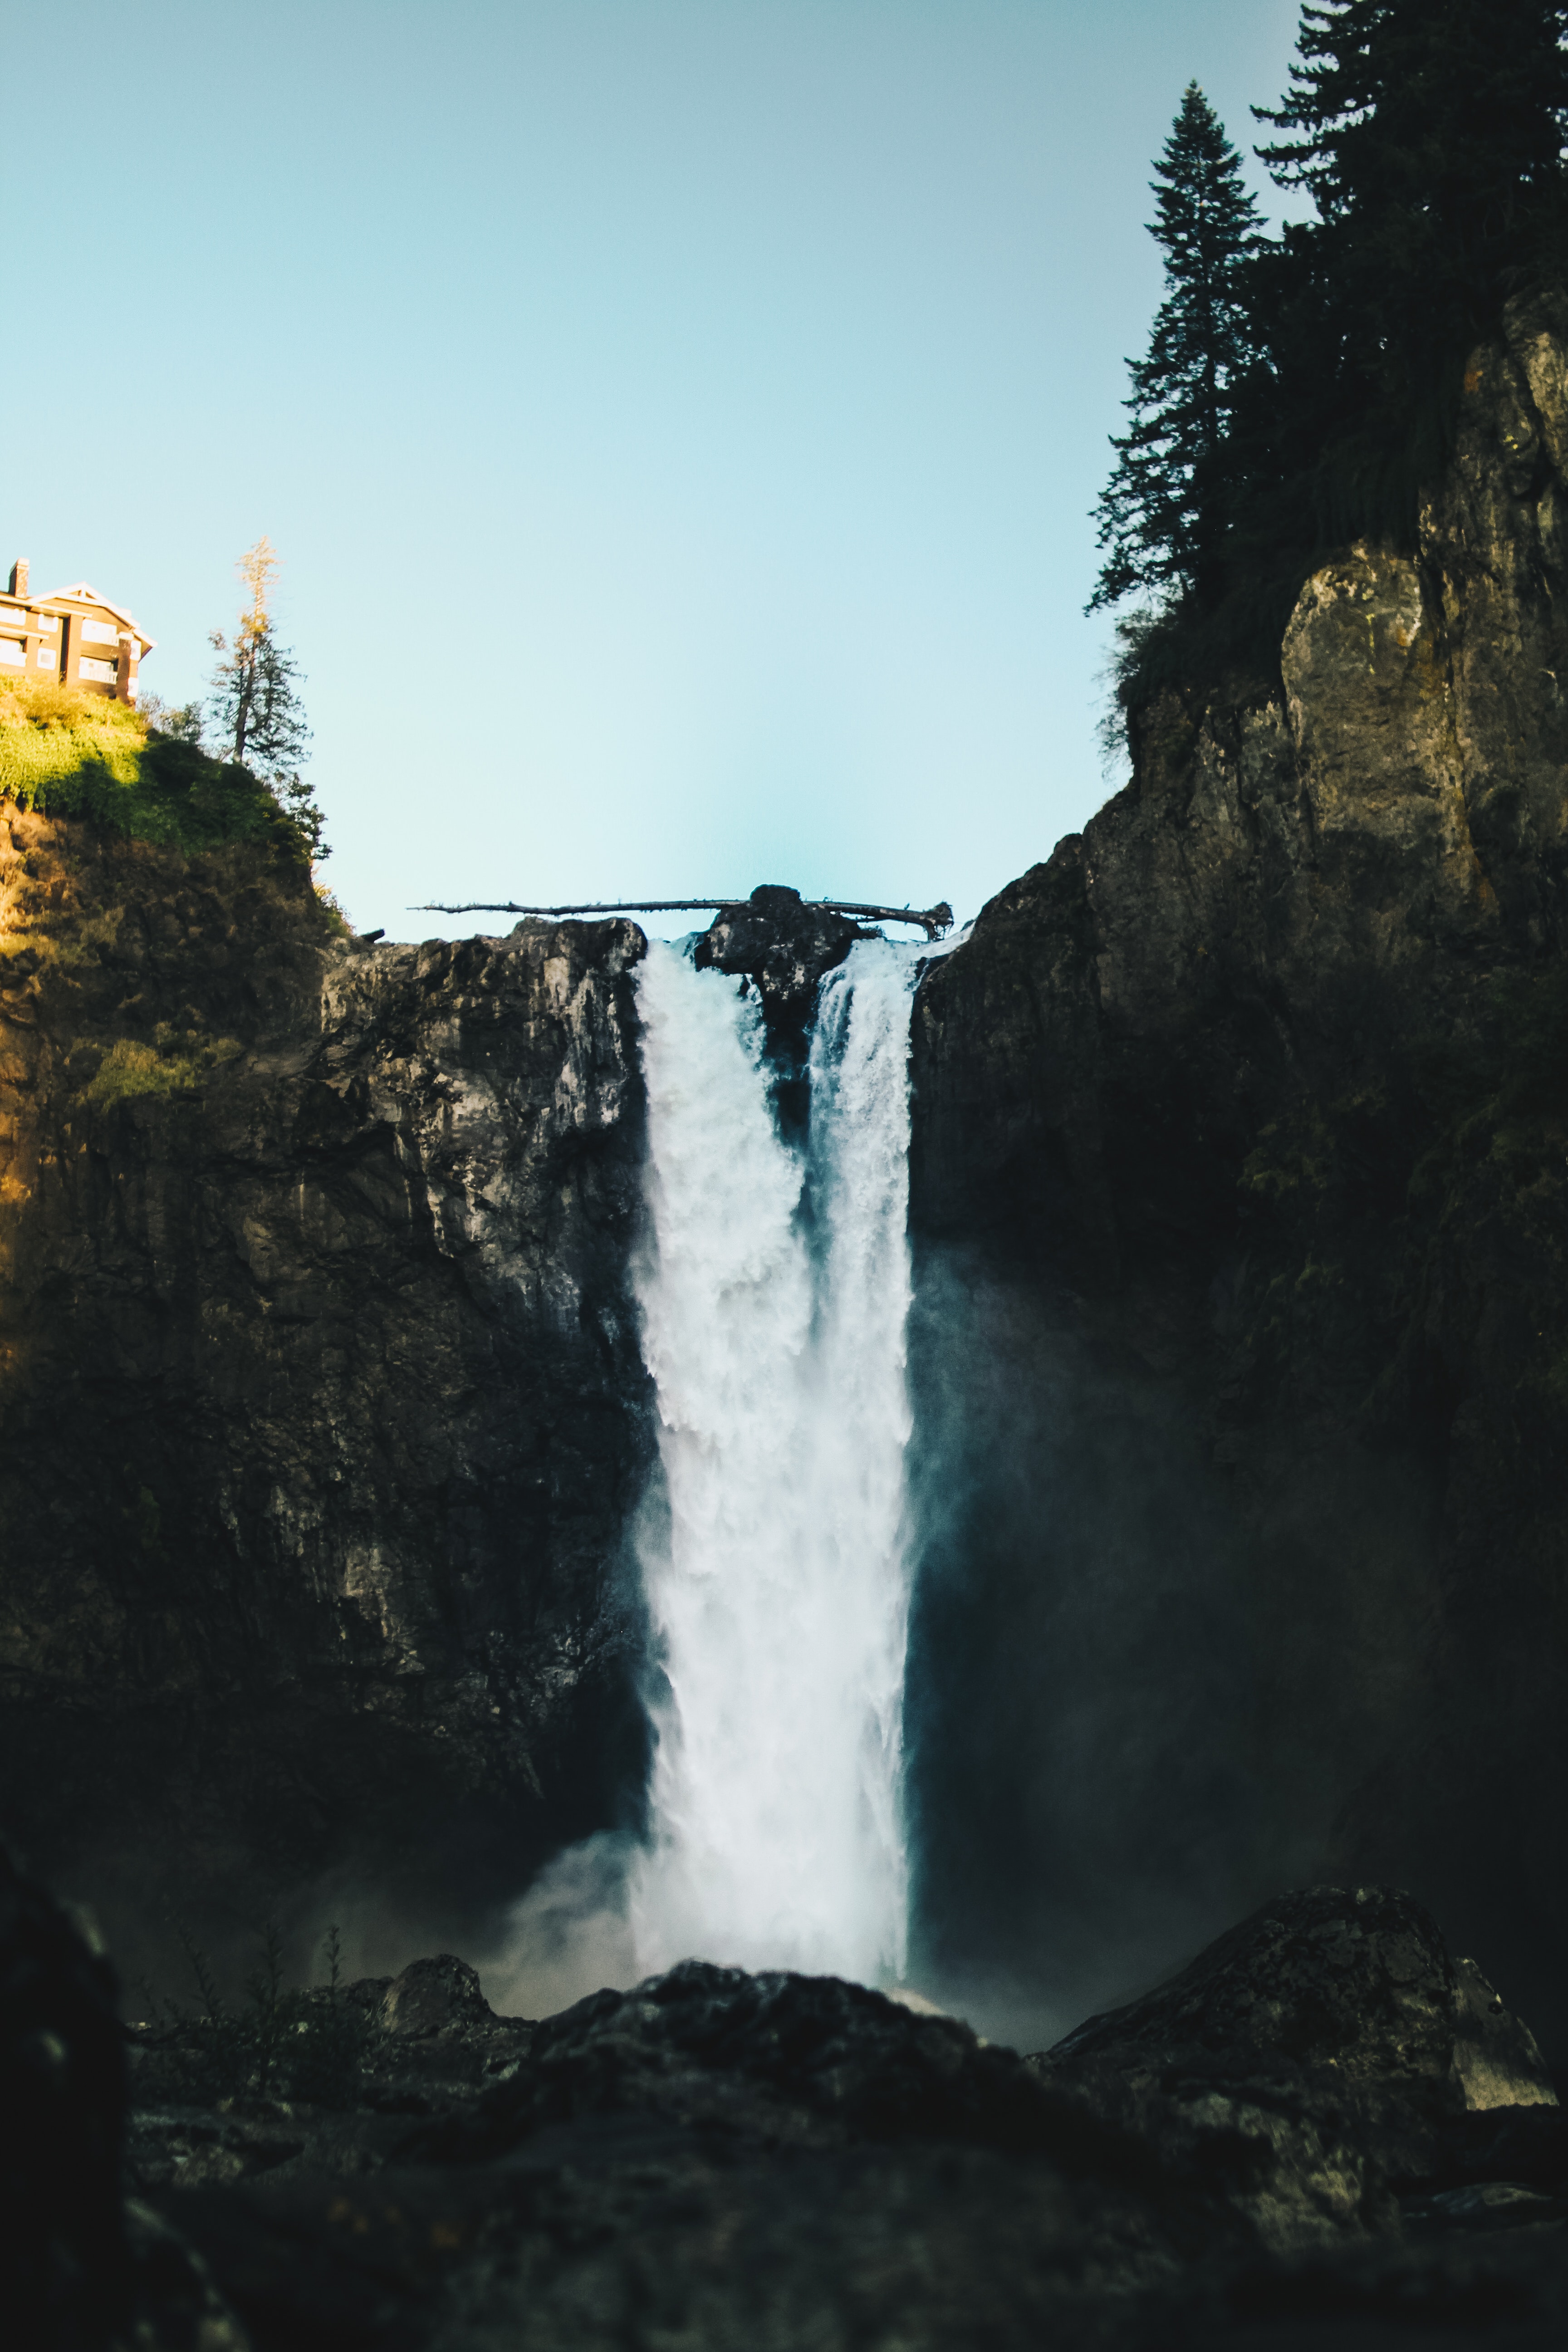
waterfall, body of water, water, nature, water resources, sky, natural landscape, atmospheric phenomenon, watercourse, water feature, tree, chute, river, landscape, rock, photography, vacation, national park, cloud, formation, plant, mountain, state park, rapid, tourism, autumn